Hydrogen sulfide

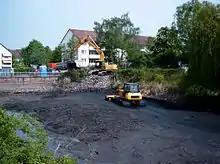
A drained pond, showing the layer of sludge on the bottom; its black colour is due to the presence of metal sulfides, the result of reactions with hydrogen sulfide produced by bacteria

Hydrogen sulfide is a central participant in the sulfur cycle, the biogeochemical cycle of sulfur on Earth.